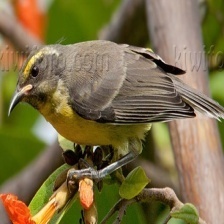
Species: BANANAQUIT
Scientific name: COEREBA FLAVEOLA